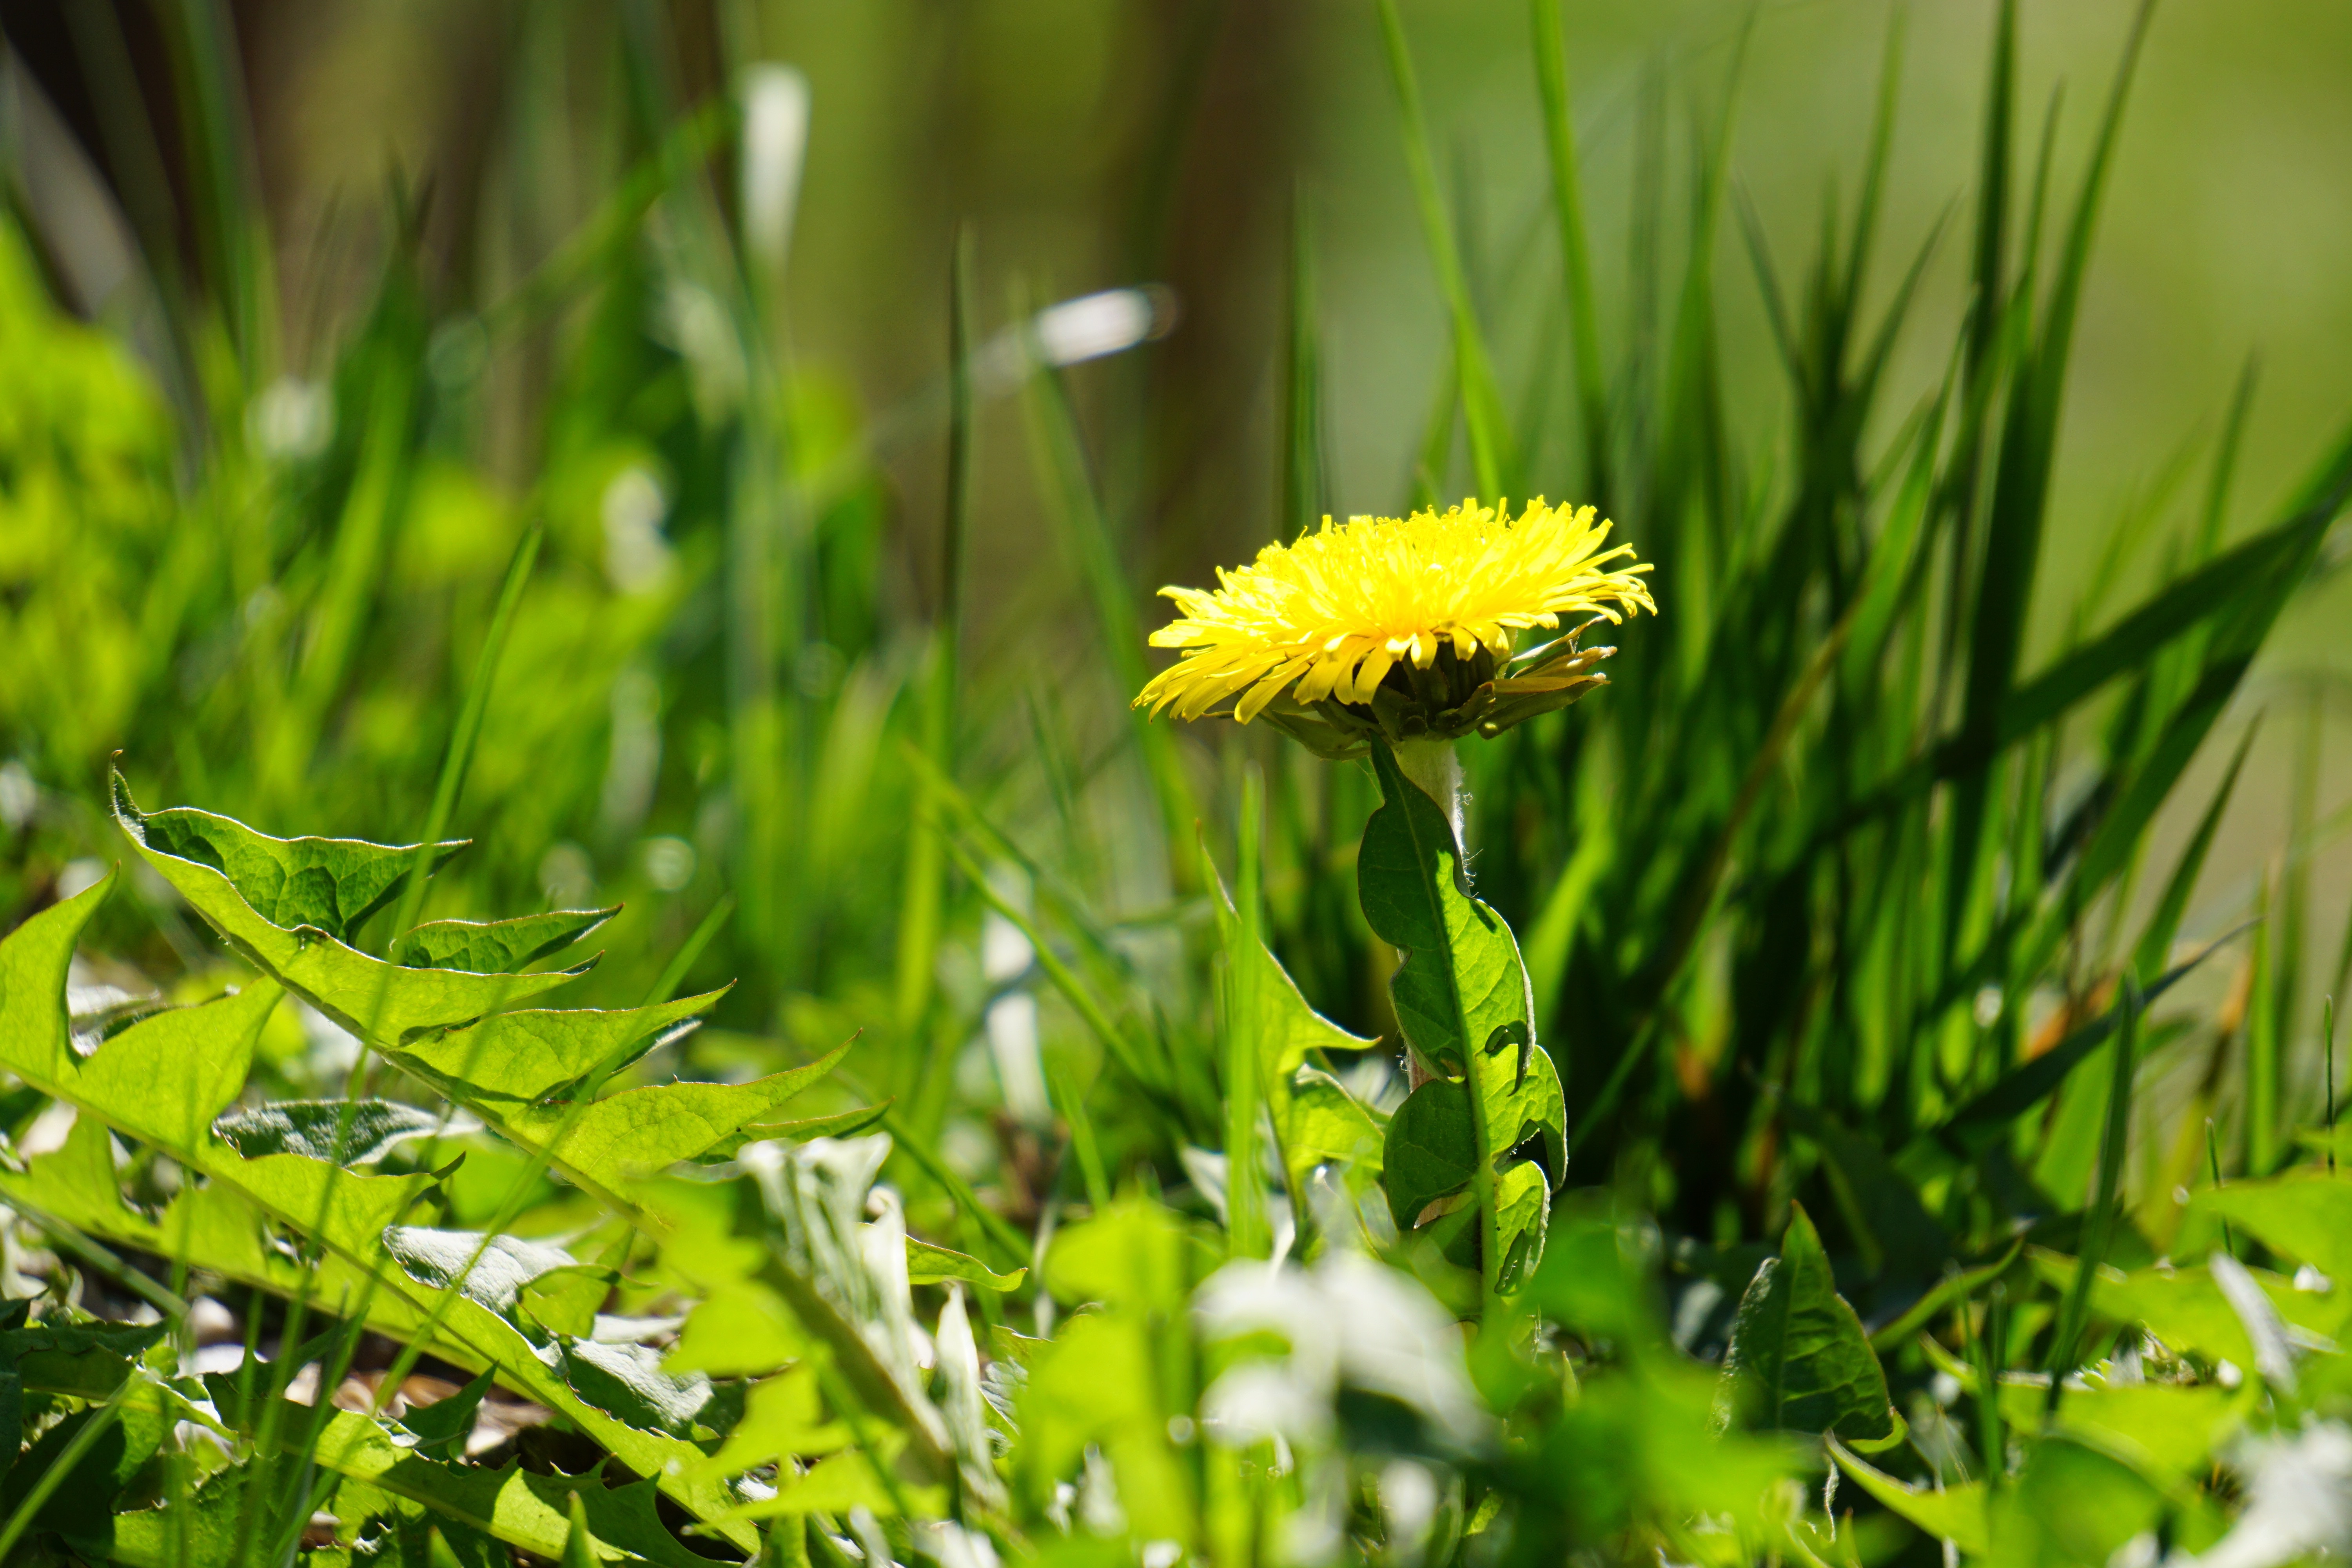
nature, grass, blossom, open, plant, lawn, meadow, dandelion, prairie, sunlight, leaf, flower, bloom, daisy, spring, green, botany, yellow, flora, fauna, wildflower, grassland, vegetation, macro photography, flowering plant, daisy family, grass family, plant stem, land plant